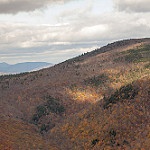
Scene: Outdoor